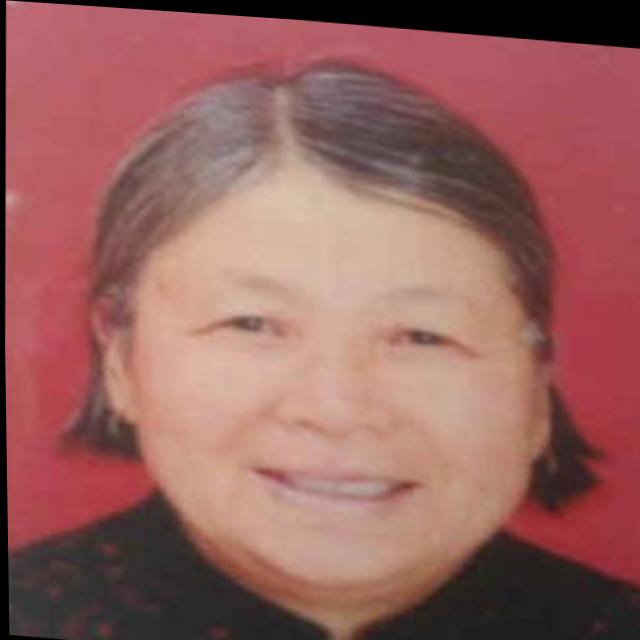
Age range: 65+